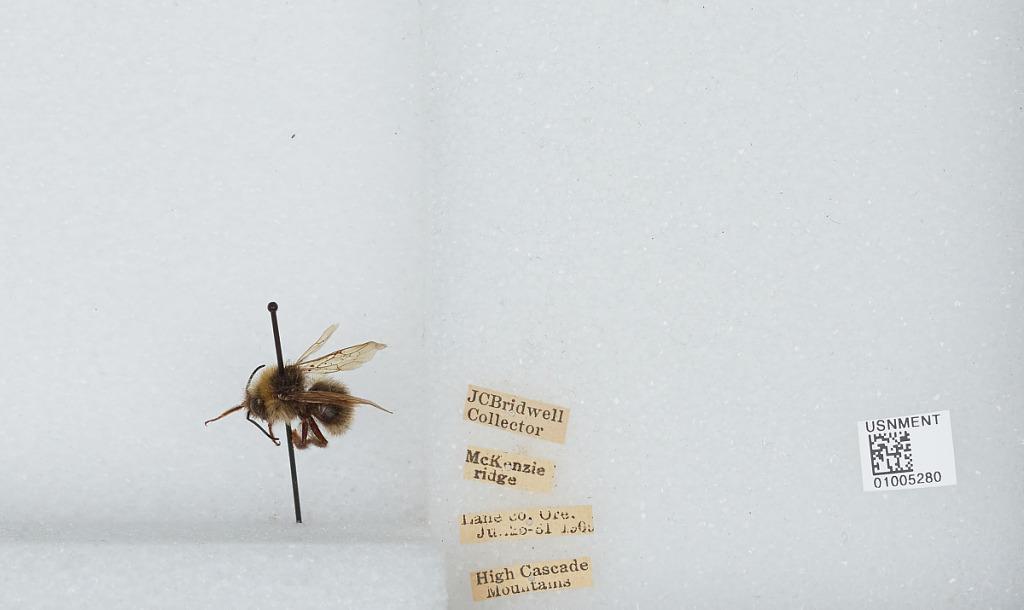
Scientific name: Bombus (Fervidobombus) fervidus fervidus (Fabricius)
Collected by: J. Bridwell
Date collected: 1909-7-25
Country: United States
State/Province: Oregon
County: Lane
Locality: McKenzie Ridge, High Cascade Mountains
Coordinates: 44.2597, -121.81